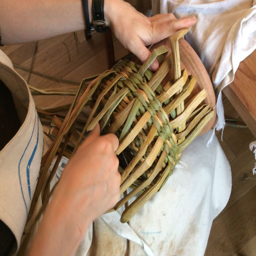
beginning to form the top edge of the basket .